Genghis Khan (Miike Snow song)

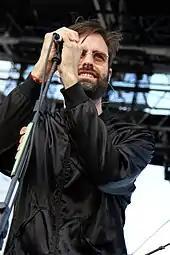
Lead singer Andrew Wyatt wrote "Genghis Khan" about a previous relationship.

"Genghis Khan" was written by Miike Snow's three members, Christian Karlsson, Pontus Winnberg and Andrew Wyatt, in collaboration with Henrik Jonback, for the band's third studio album, "iii" (2016). While in the studio in Los Angeles, California, Karlsson had conceptualized the general melody and beats for a track when vocalist Wyatt began singing about Genghis Khan, a 13th-century Mongolian emperor. Karlsson said, "I was like get a microphone and sing it and he did and we kept it ... So 'Genghis Khan' came from his brain, it was something that went down really quickly and that's what came out." Karlsson told "The Wall Street Journal" that the song started coming together after about 30 minutes. After recording the verses and chorus, Wyatt added a "whoo-oo-oo" hook, inspired by a child he overheard singing along to Akon's vocals on Gwen Stefani's song "The Sweet Escape" (2006).